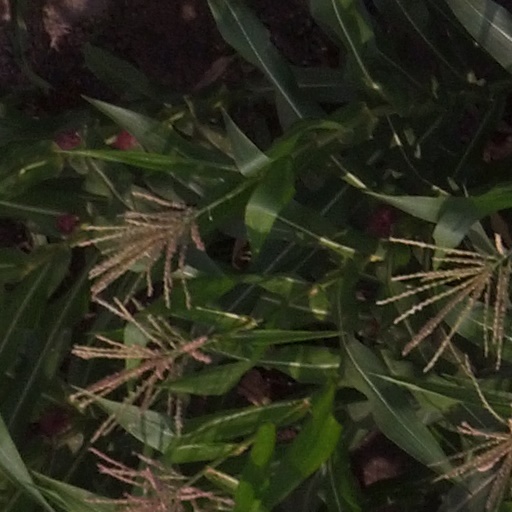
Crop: maize; corn